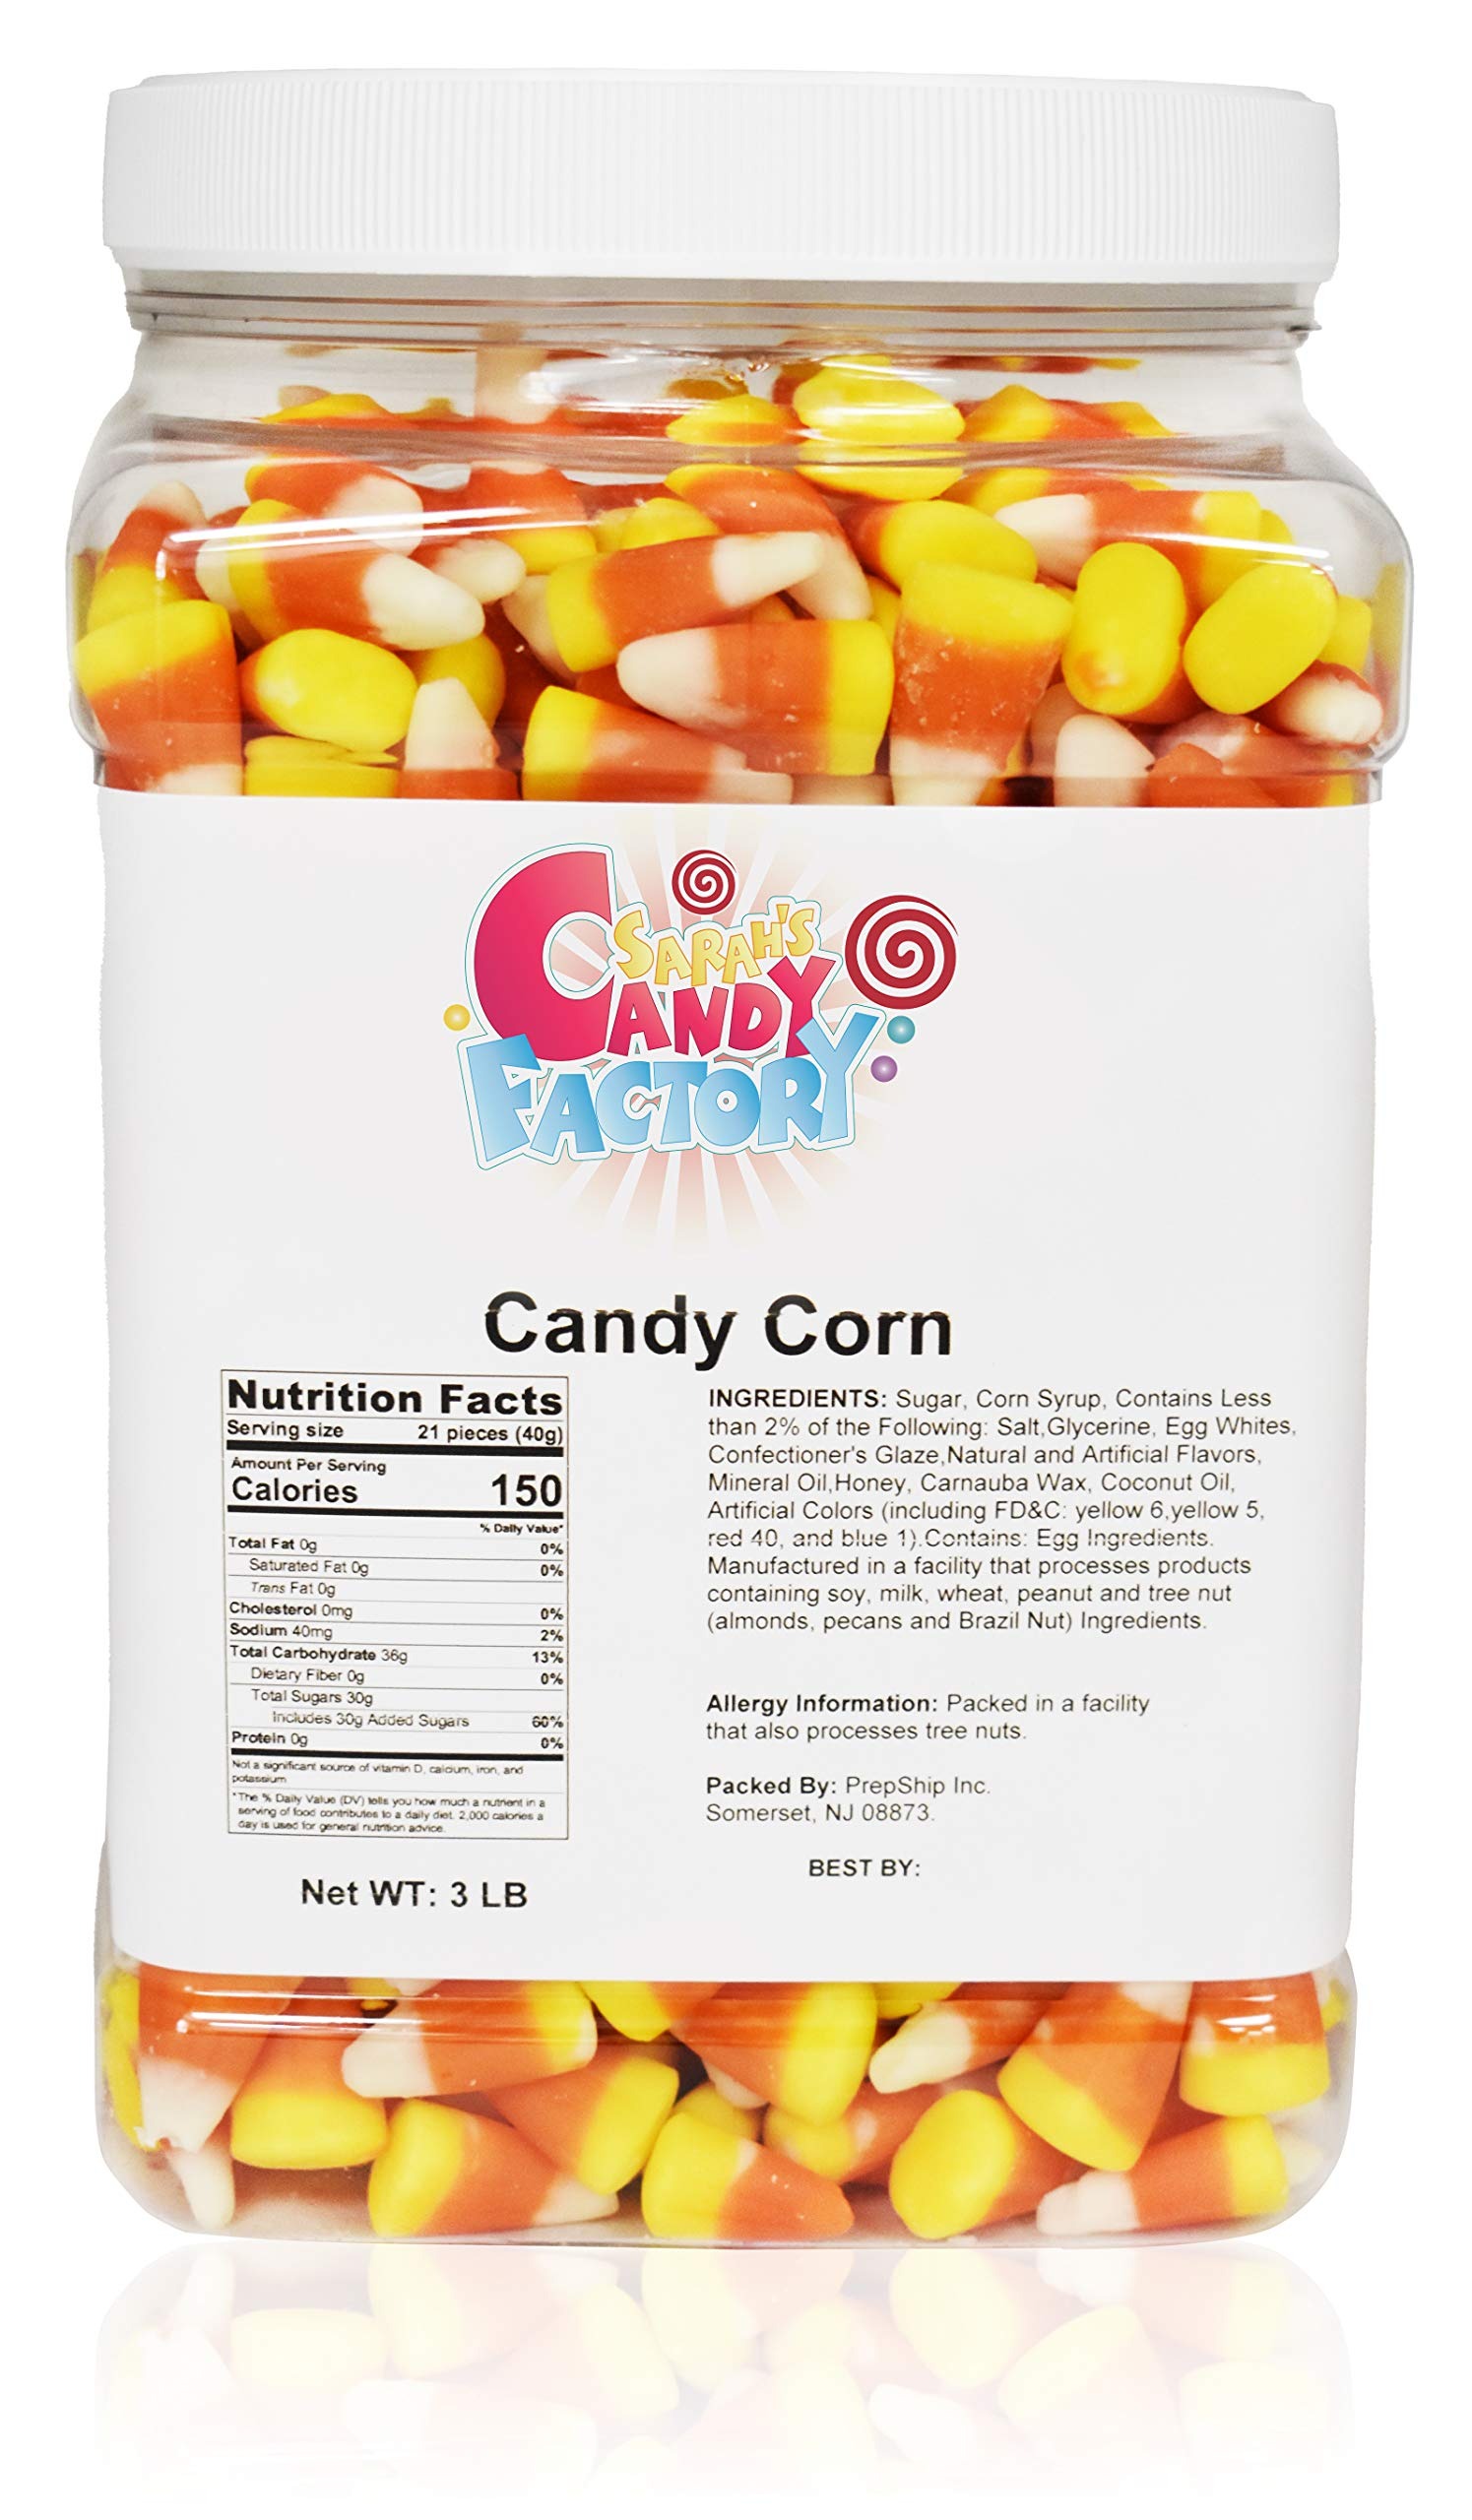
Item Name: Sarahs Candy Factory Candy Corn in Jar, 3 Lbs
Bullet Point 1: ASSORTED CANDY CORN : Old fashioned classic bite-size fruit slice wedges, chewy textured candy, mouthwatering sweet taste, and comes in many flavors. Old fashioned assorted candy for everyone, all ages!
Bullet Point 2: OLD FASHIONED CANDY: Dragon Teeth, Old Fashioned Candy Corn by the Pound, Vibrant Colored Candy Corn Bulk,Halloween Candy Favorite the fall favorite mix! Just add salted nuts for a delicious salty Sweet treat.
Bullet Point 3: GREAT FOR OCCASIONS: Sweet old-fashioned treats for holidays. Perfect for a Birthday Party, Christmas Party, also great for trick-or-treaters on Halloween and Perfect as a Halloween Handout or for Thanksgiving Candy Decorations make your day special with those candies.
Bullet Point 4: LOCK FOR SWEETNESS: Comes in a 3-Pound resealable Jar, convenient and keeps your candies fresh.Good choice for your home, dinners, lunches, meals, work, break rooms, reception desks; convenient for any place
Bullet Point 5: SARAH'S CANDY FACTORY: Repacked from bulk by Sarah's Candy Factory.
Product Description: ASSORTED CANDY CORN : Old fashioned classic bite-size fruit slice wedges, chewy textured candy, mouthwatering sweet taste, and comes in many flavors. Old fashioned assorted candy for everyone, all ages!<br>OLD FASHIONED CANDY: Dragon Teeth, Old Fashioned Candy Corn by the Pound, Vibrant Colored Candy Corn Bulk,Halloween Candy Favorite the fall favorite mix! Just add salted nuts for a delicious salty Sweet treat.<br>GREAT FOR OCCASIONS: Sweet old-fashioned treats for holidays. Perfect for a Birthday Party, Christmas Party, also great for trick-or-treaters on Halloween and Perfect as a Halloween Handout or for Thanksgiving Candy Decorations make your day special with those candies.<br>LOCK FOR SWEETNESS: Comes in a 3-Pound resealable Jar, convenient and keeps your candies fresh. Good choice for your home, dinners, lunches, meals, work, break rooms, reception desks; convenient for any place.<br> SARAH'S CANDY FACTORY: Repacked from bulk by Sarah's Candy Factory.
Value: 48.0
Unit: Ounce

Price: 40.58